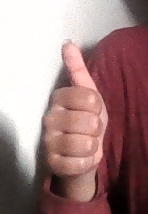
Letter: aleff